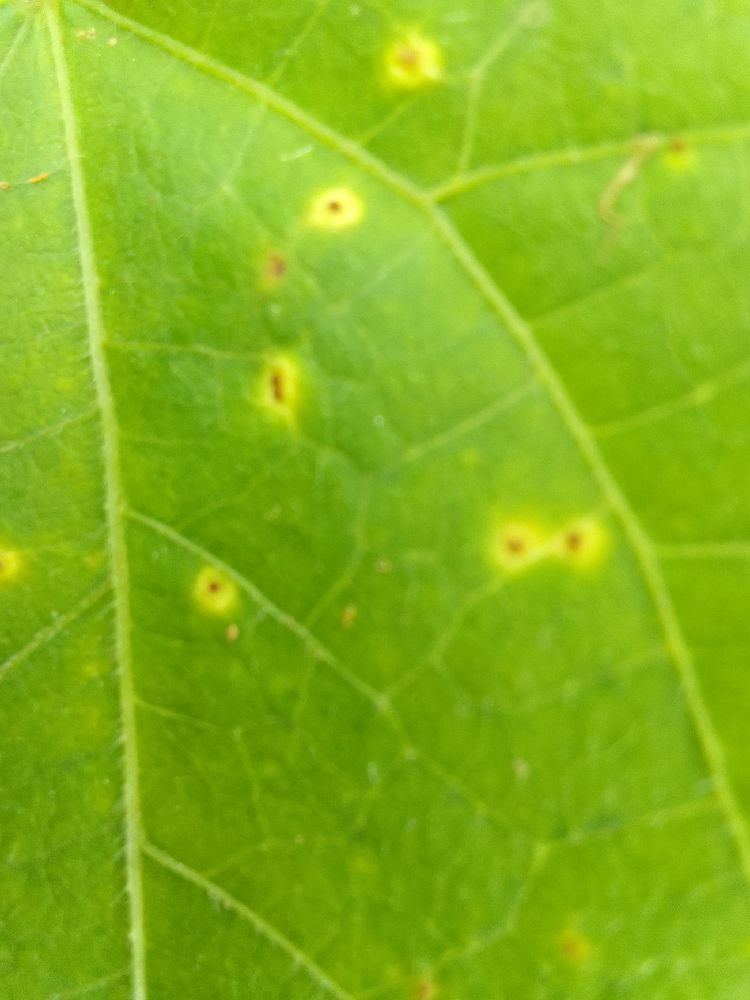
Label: rust